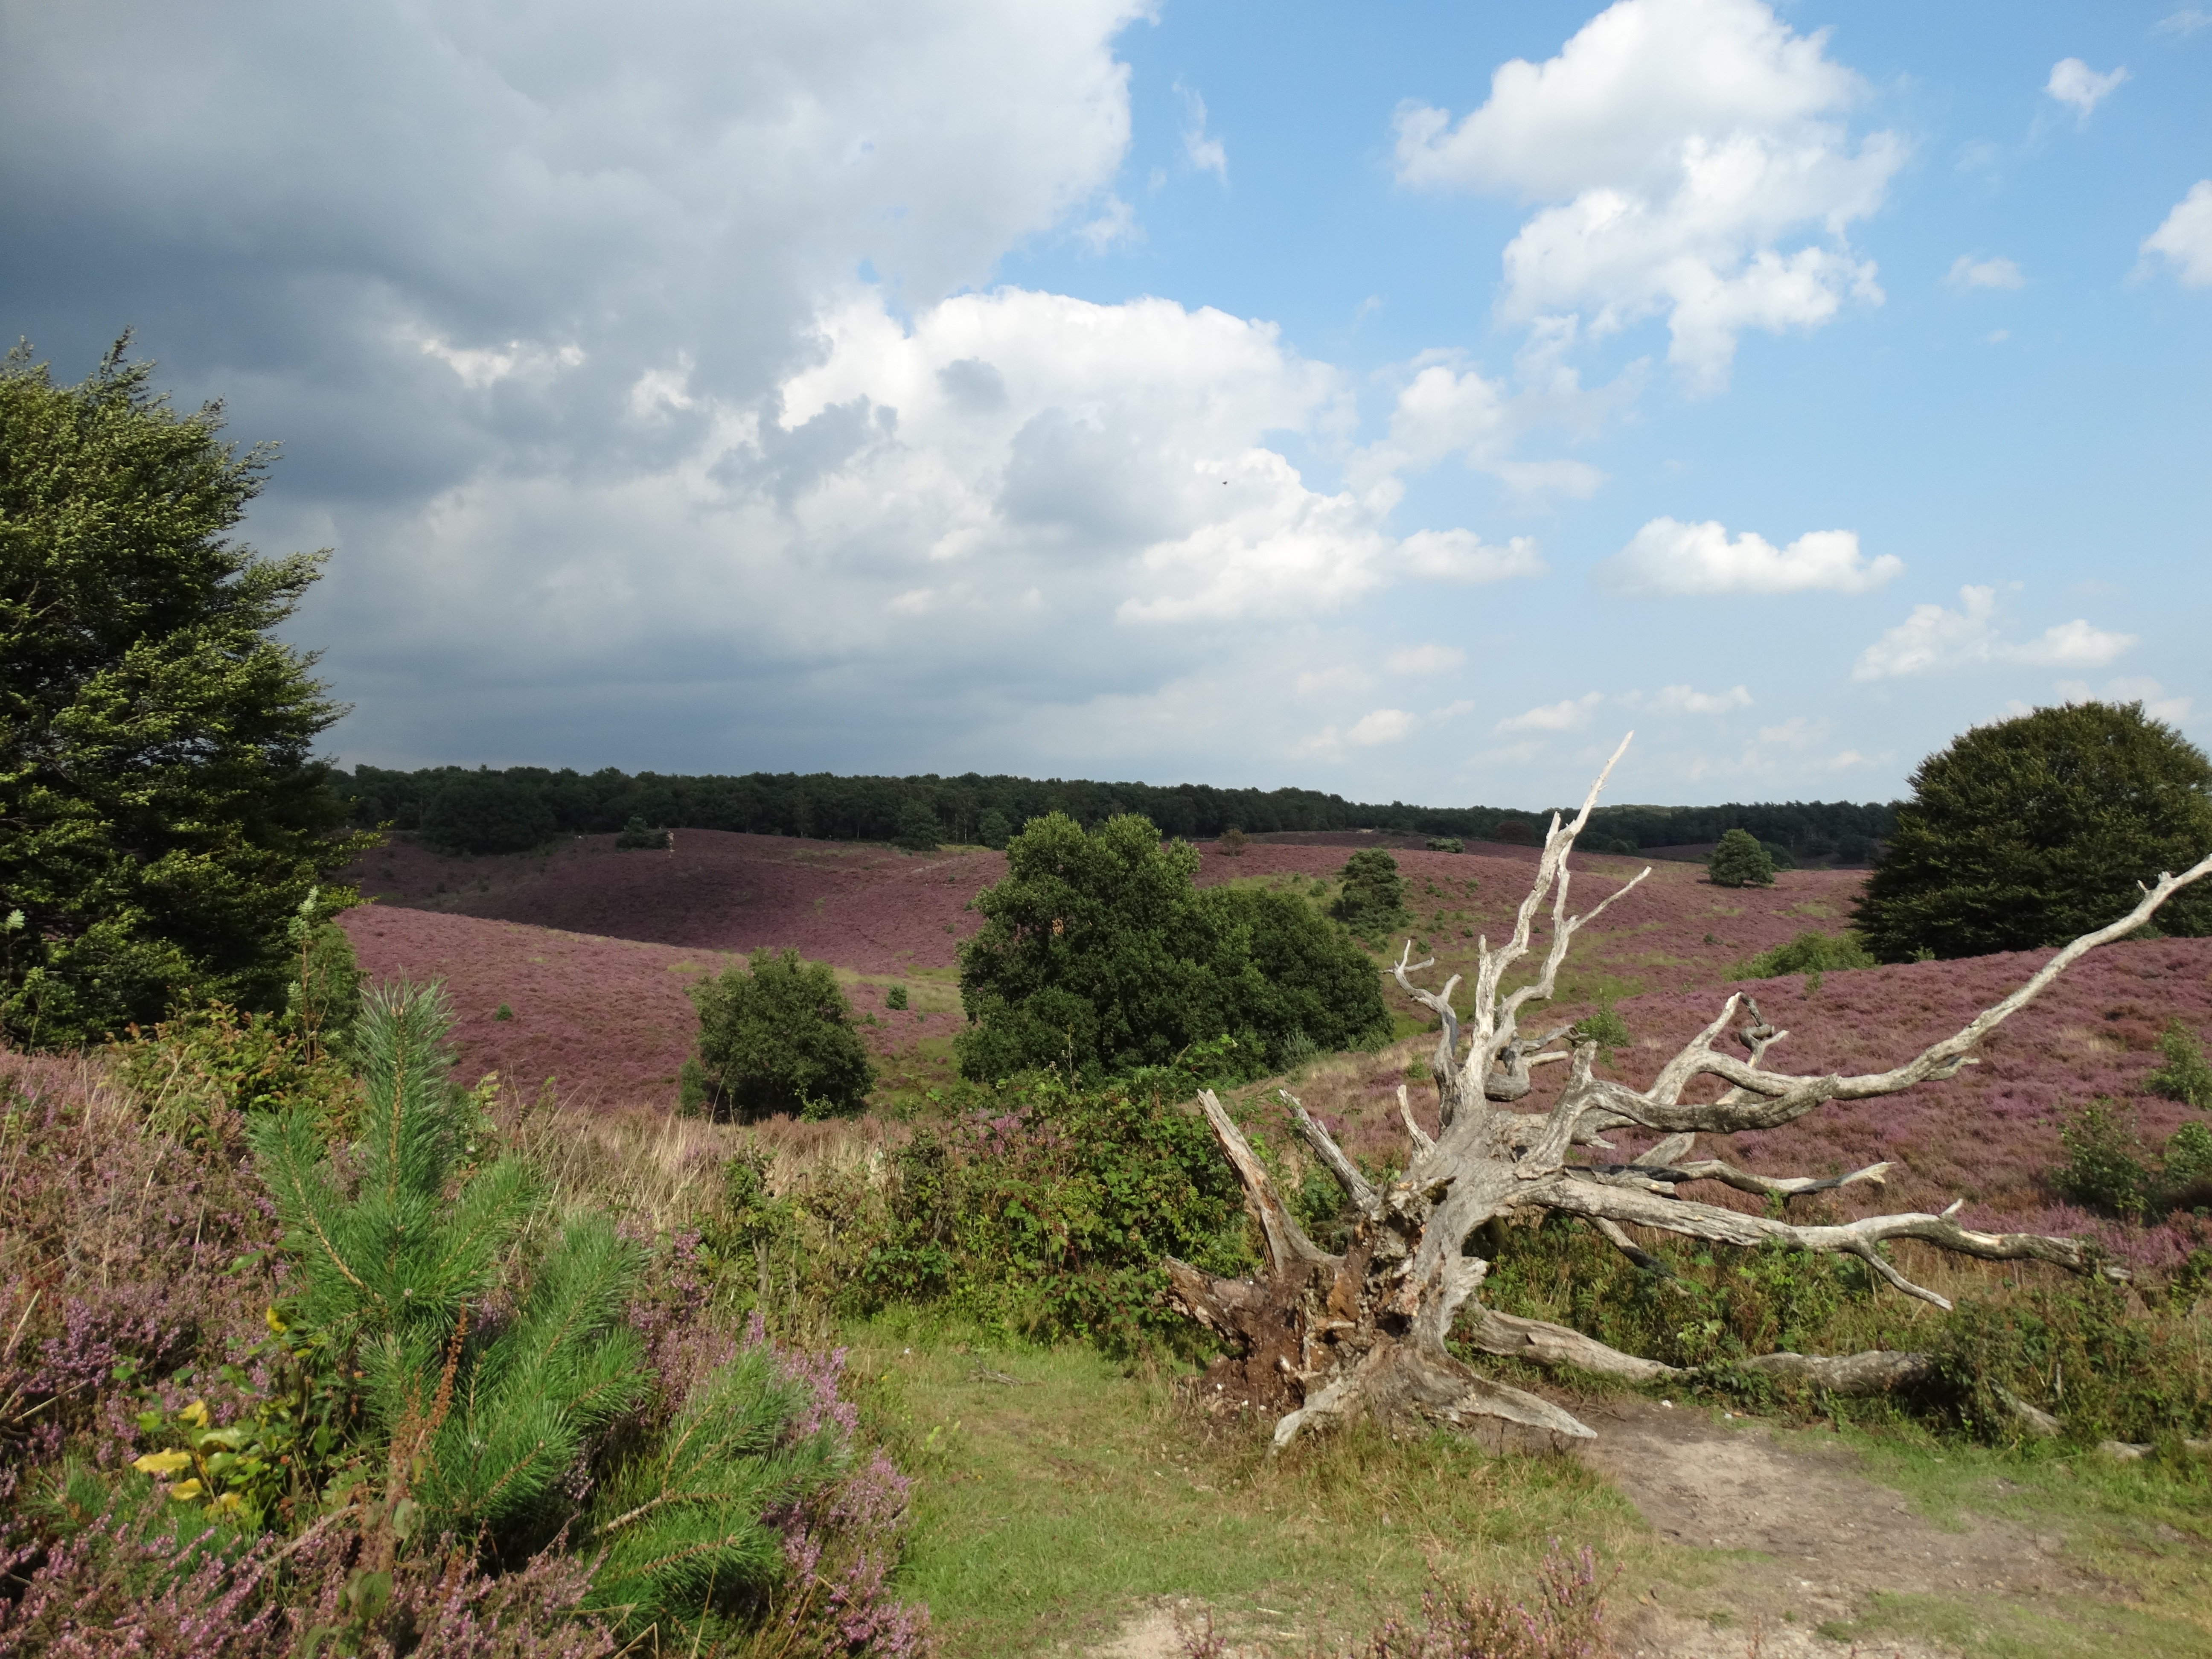
landscape, tree, nature, mountain, trail, field, hill, soil, reservoir, netherlands, wide, ecosystem, heide, rural area, hei